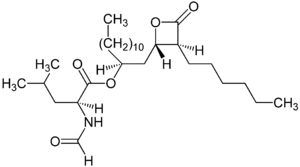
L'orlistat, commercialisé sous la marque Xenical chez Roche ou Alli chez GlaxoSmithKline, est également connu sous le nom de tétrahydrolipstatine. C'est un médicament destiné au traitement de l'obésité.